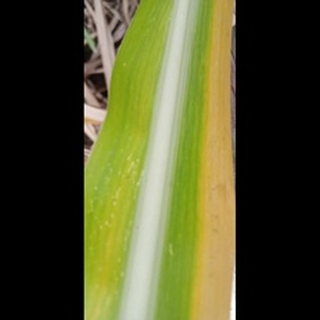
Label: sugarcane_yellow_leaf_disease